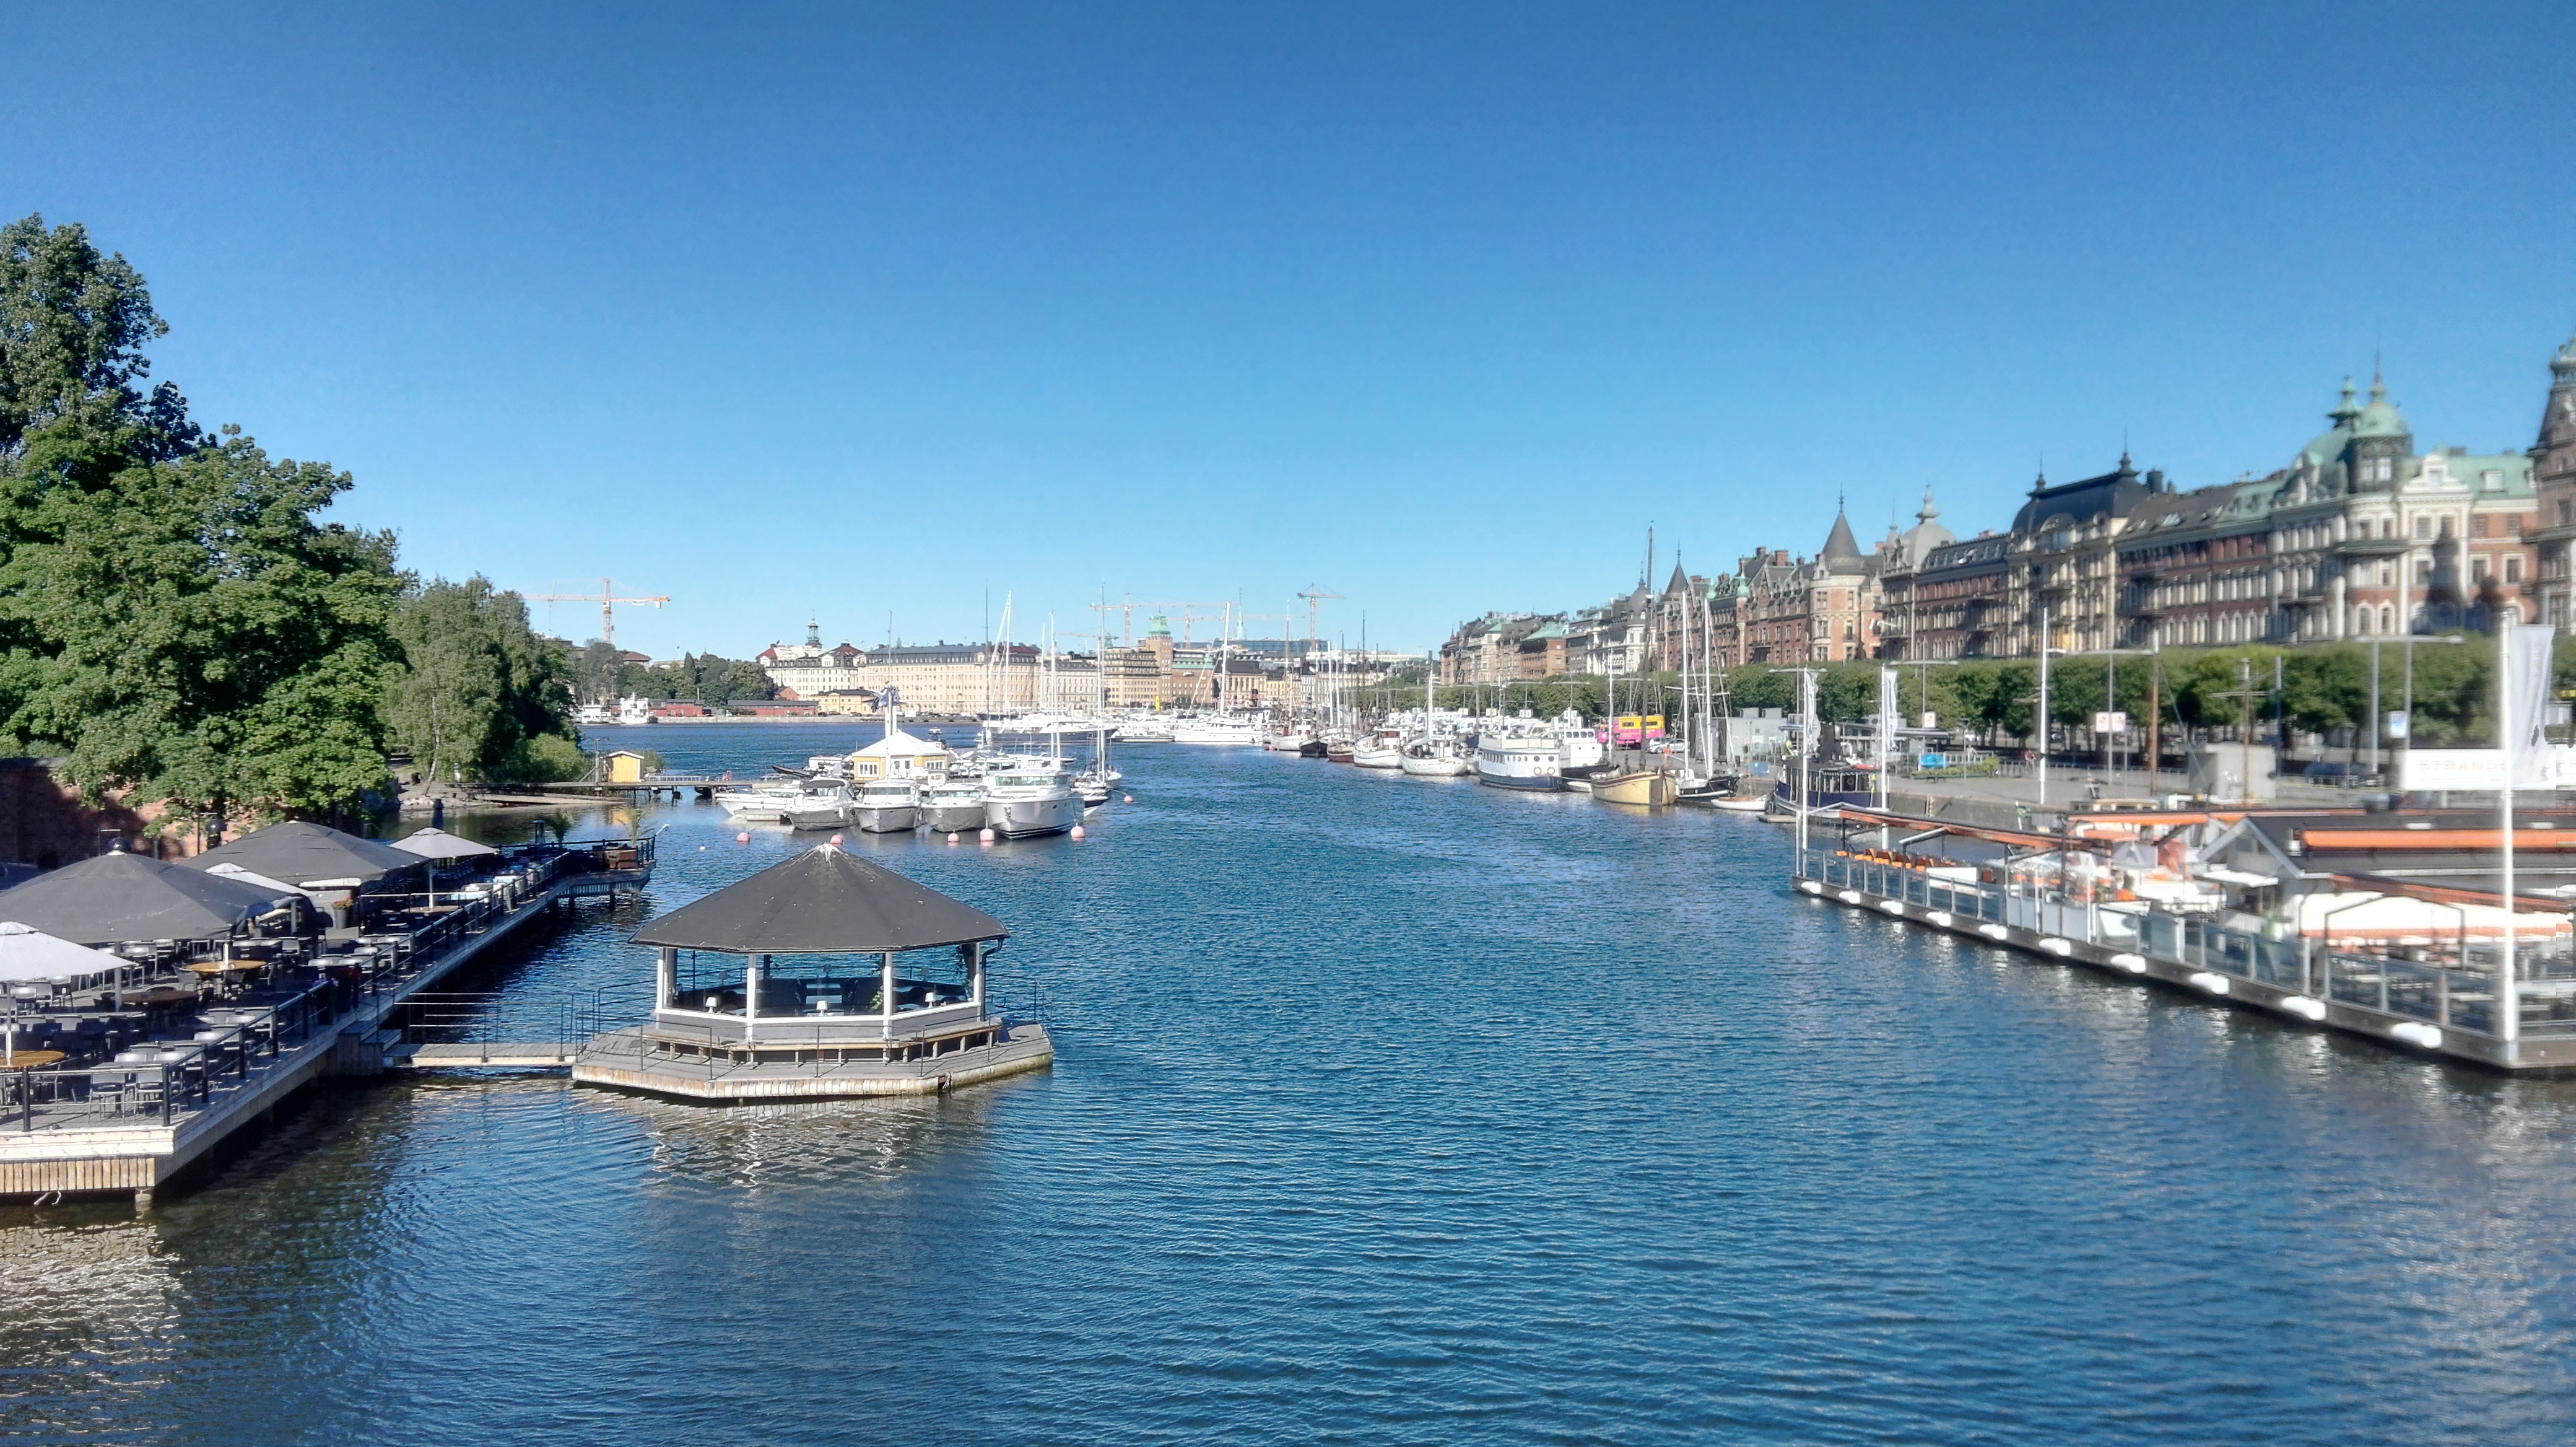
landscape, sea, coast, water, dock, sky, town, city, panorama, vehicle, bay, harbor, blue, marina, port, waterway, capital, clouds, boats, channel, stockholm, barca, urban landscape, channels